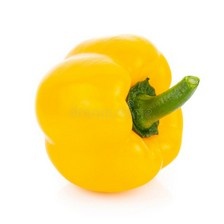
Label: capsicum